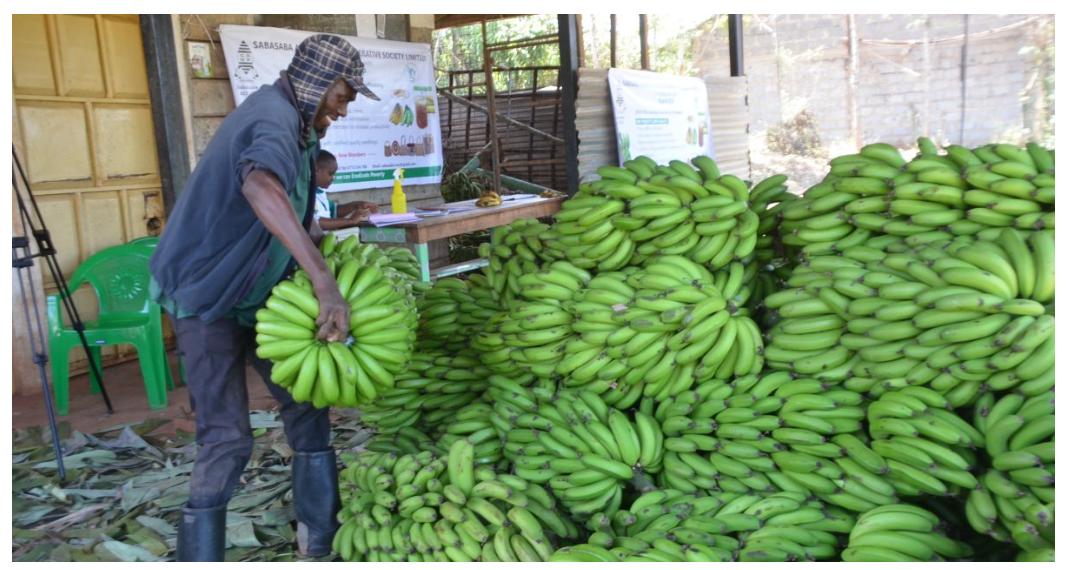
Mtu aliyevalia mavazi maalumu ya rangi nyeusi pamoja na kofia aliyepo katika eneo lenye mkusanyiko wa mazao ya biashara aina ya ndizi, ikiashiria kuwa ni eneo linalotumika kwa ajili ya kuhifadhi mazao hayo ama eneo litumikalo kwa ajili ya uzalishaji wa zao hilo.